Cardigan (sweater)

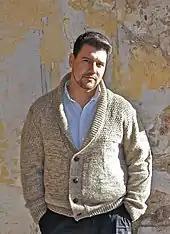
A baggy cardigan

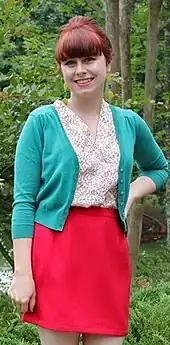
A tightly fitting cardigan with a blouse

Commonly cardigans are open fronted, have buttons, and are often knitted or woven: garments that are tied are instead considered a robe.